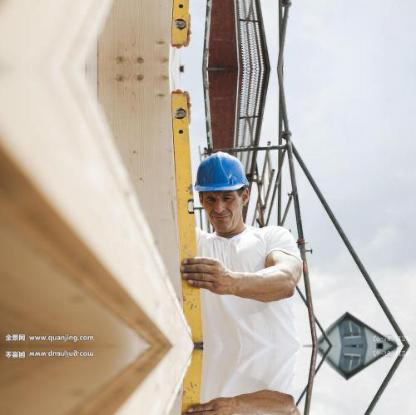
Objects in the image:
label: helmet